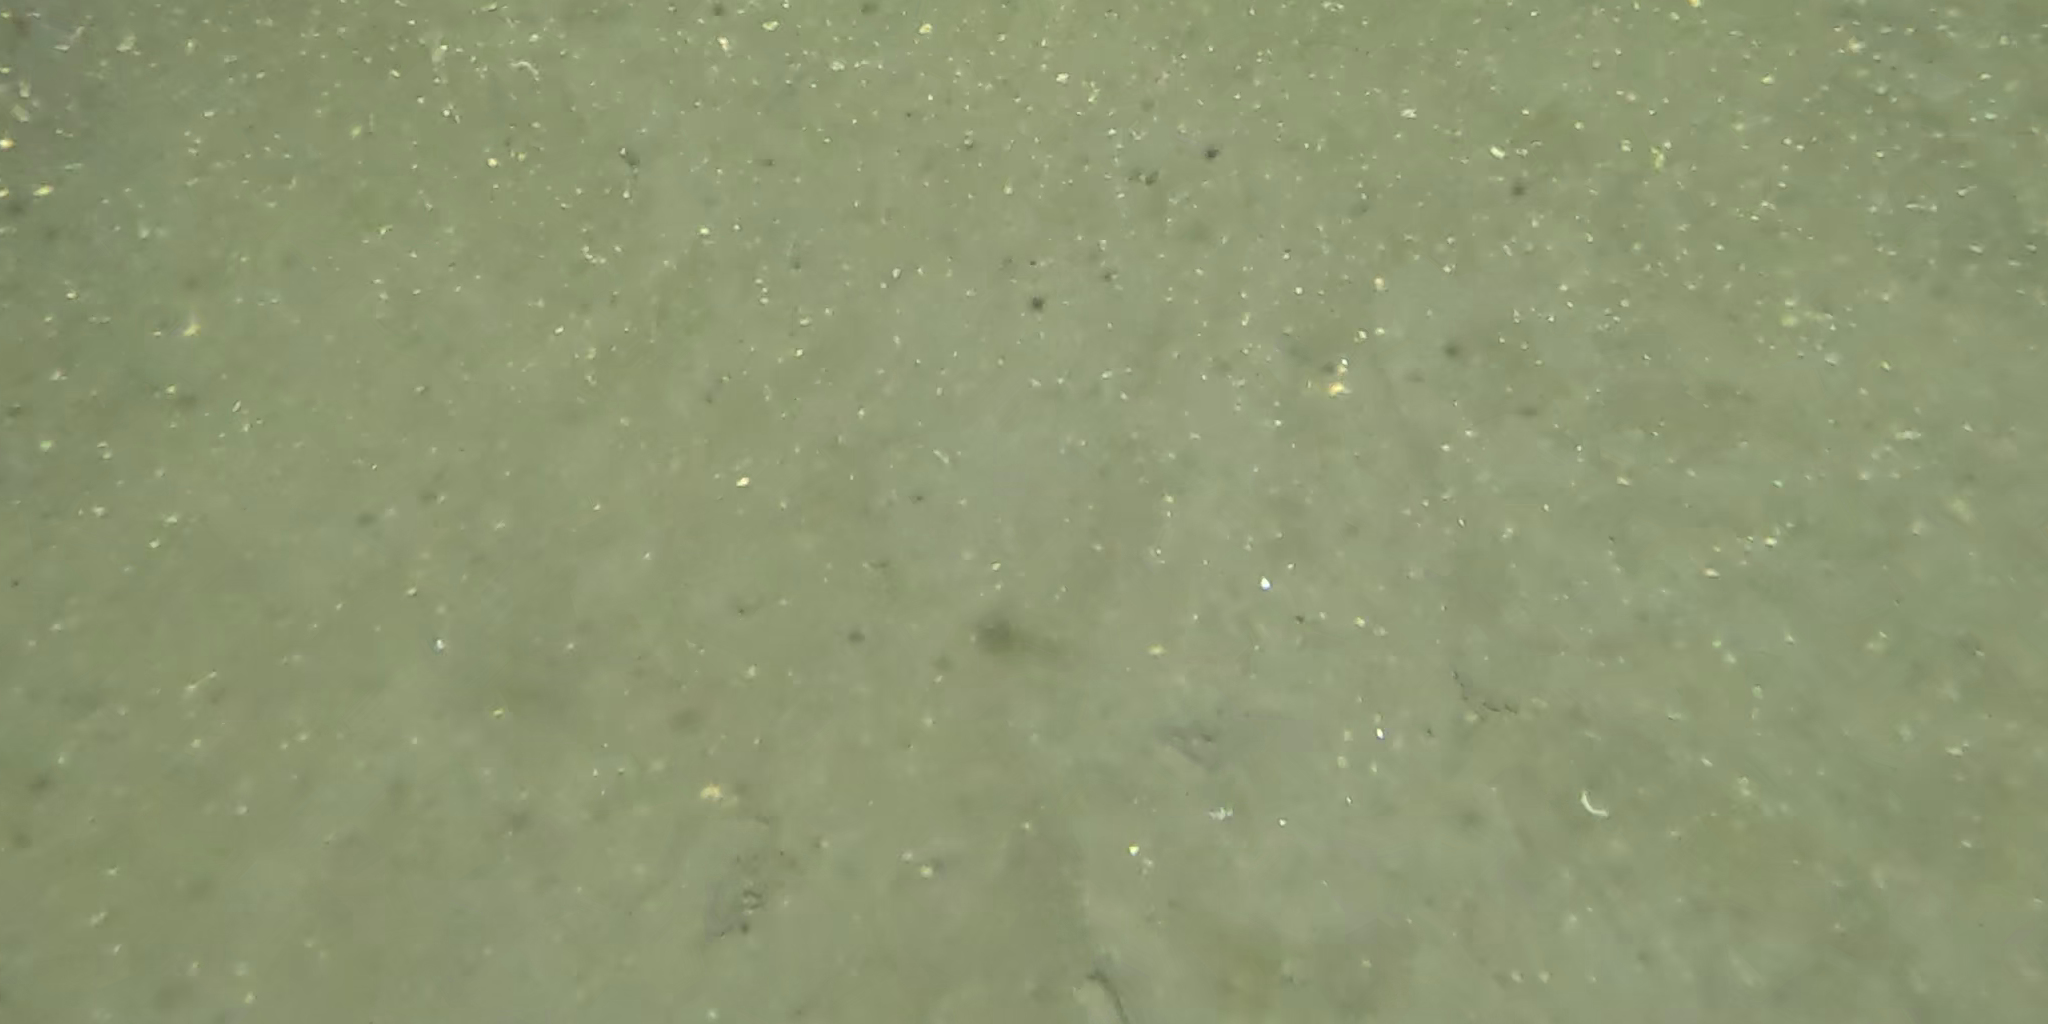
Seabed habitat: sand